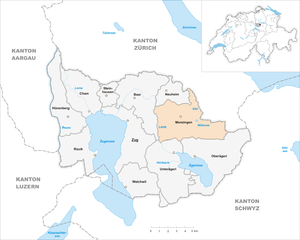
Menzingen est une commune suisse du canton de Zoug.